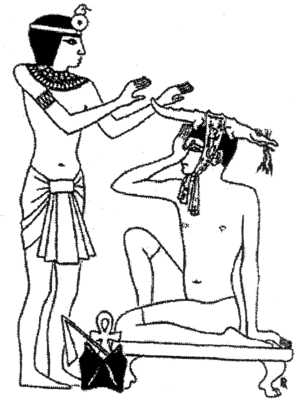
Le papyrus Ebers est l'un des plus anciens traités médicaux connus : il est daté du XVIᵉ siècle av. J.-C., pendant le règne d'Amenhotep Iᵉʳ.
La migraine est un type de céphalée chronique fréquente, invalidante, caractérisée par des maux de tête et des nausées.